Slavic influence on Romanian

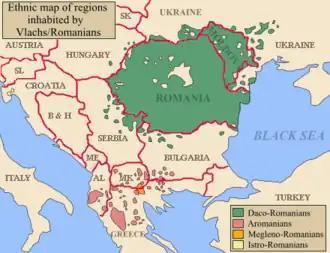
Geographical distribution of the four Eastern Romance variants in the early 20th century

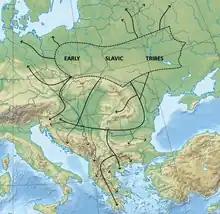
Migration of early Slavs in Europe in the 6th–7th centuries

Romanian (or Daco-Romanian), Aromanian, Megleno-Romanian and Istro-Romanian form the Eastern Romance branch of the Romance languages. The four languages are descended from a common ancestor developed from the Vulgar Latin spoken in southeastern Europe during Classical Antiquity. The territory where the language formed was a large one, consisting of both the north and the south of the Danube (encompassing the regions of Dacia, Moesia, and possibly Illyria), more precisely to the north of the Jiriček Line.